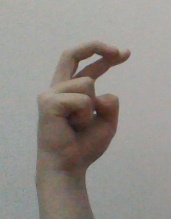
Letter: zay